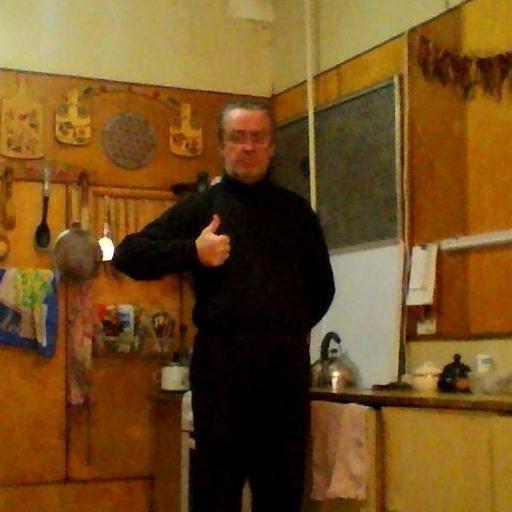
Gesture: like